Andoni Imaz

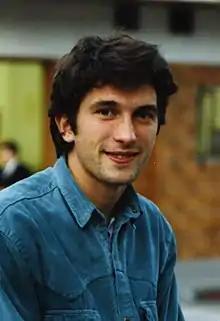
Imaz in 1994

Andoni Imaz Garmendia (born 5 September 1971) is a Spanish retired footballer who played as a midfielder.